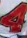
Number: 4